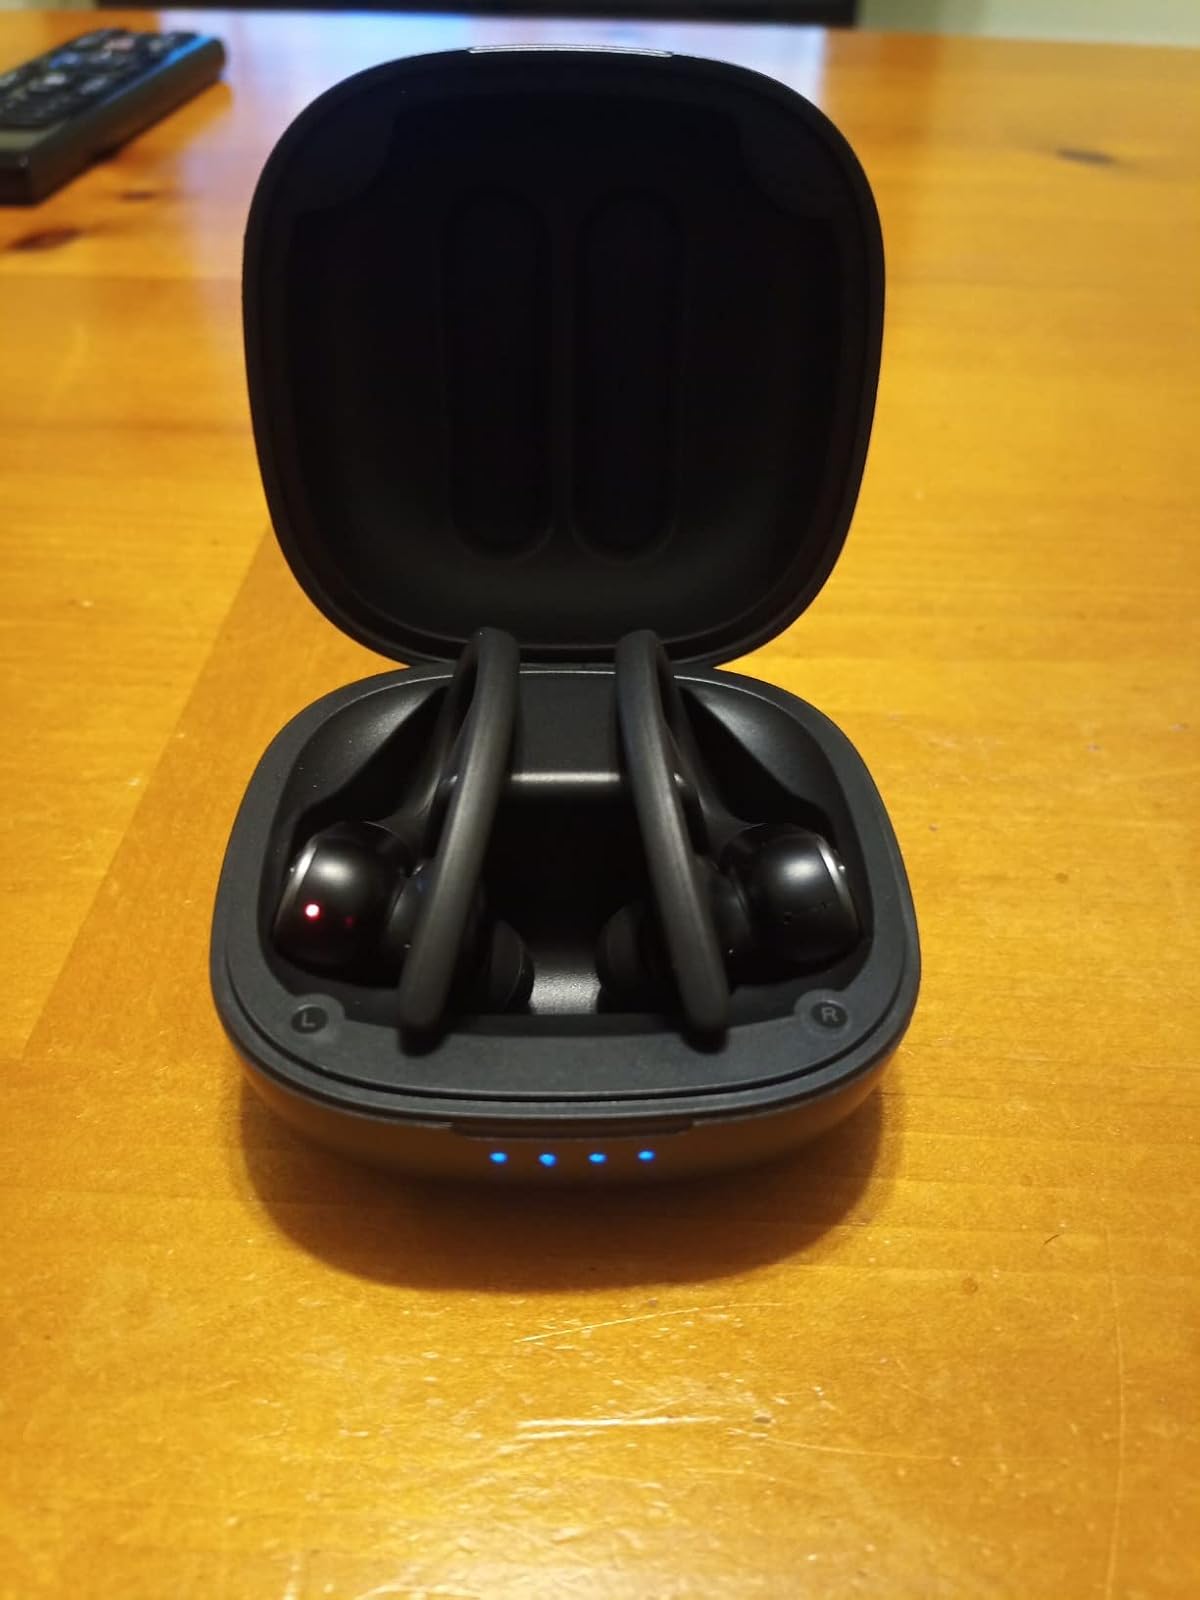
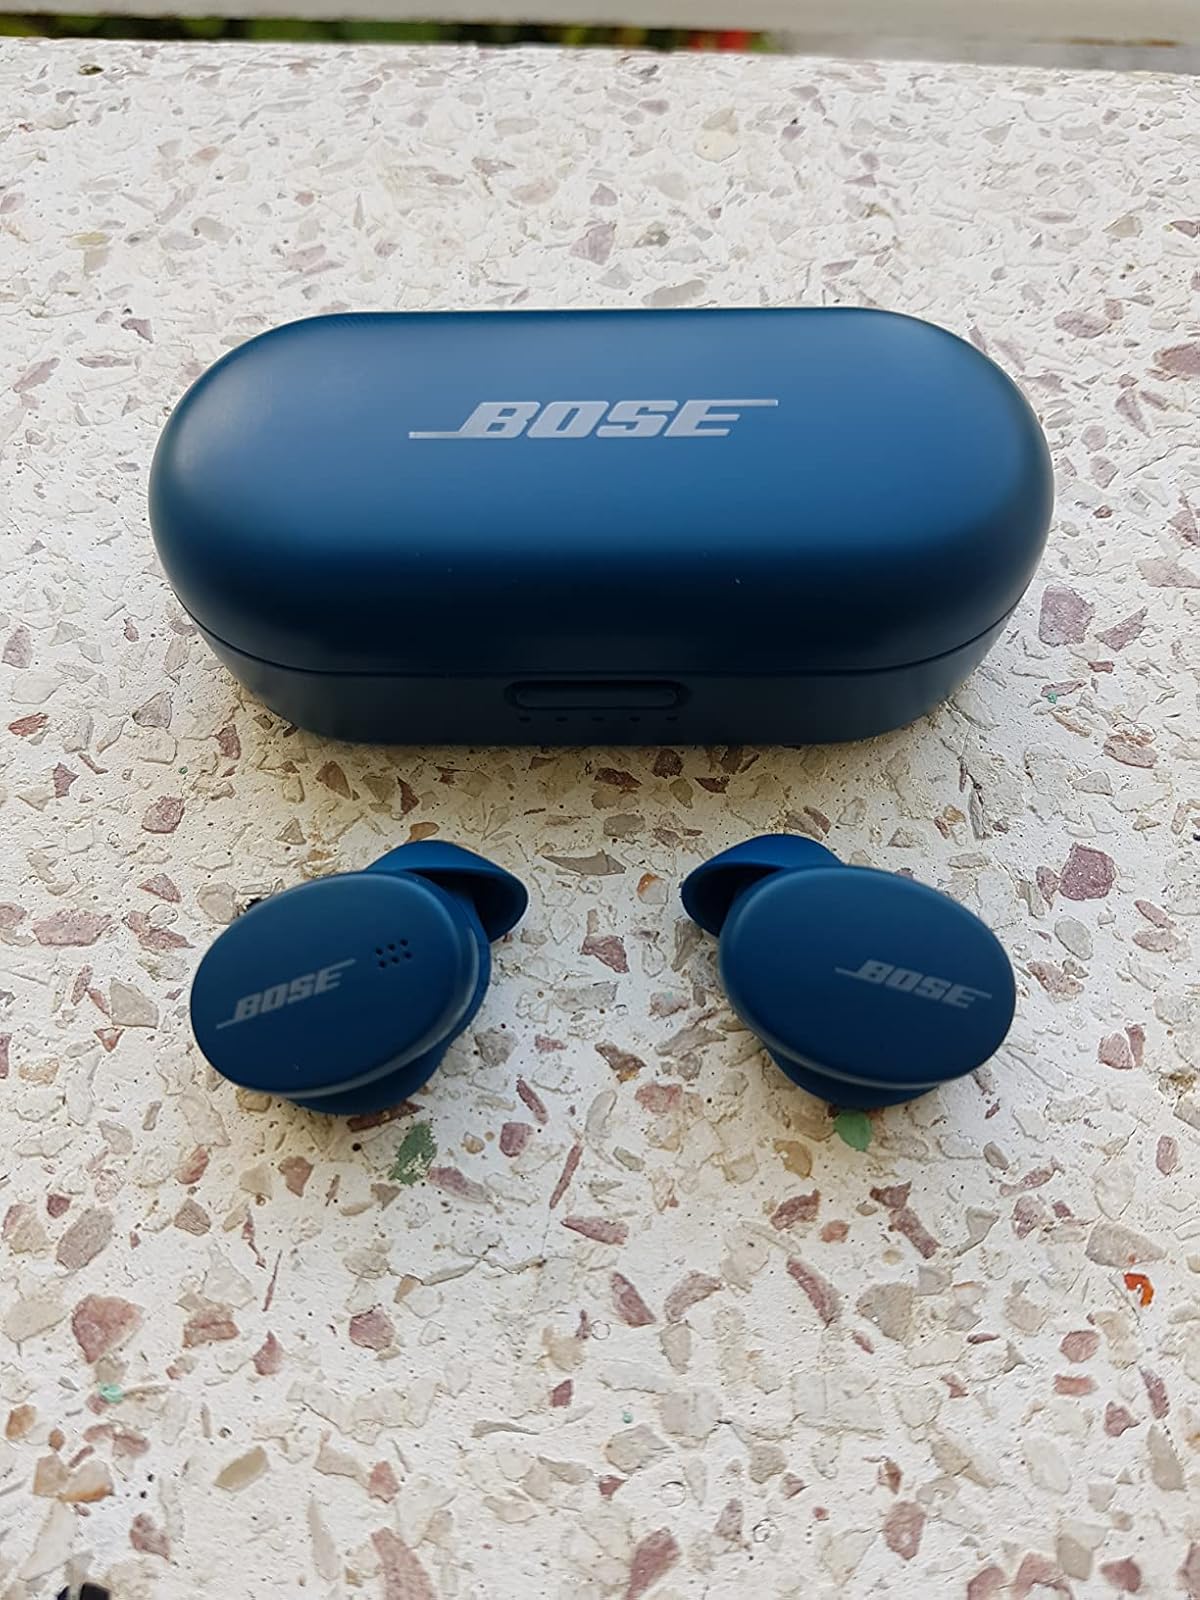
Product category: earbuds
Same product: no